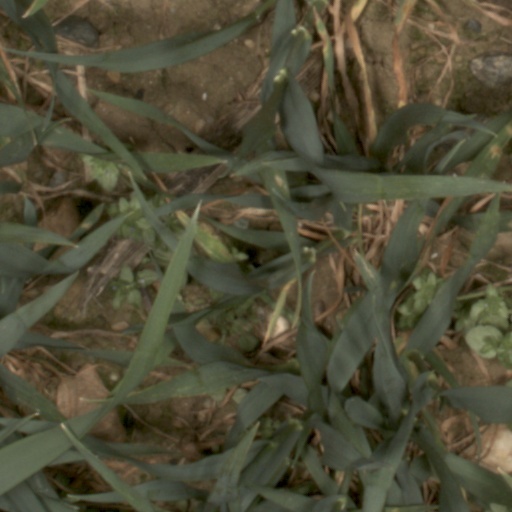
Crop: wheat